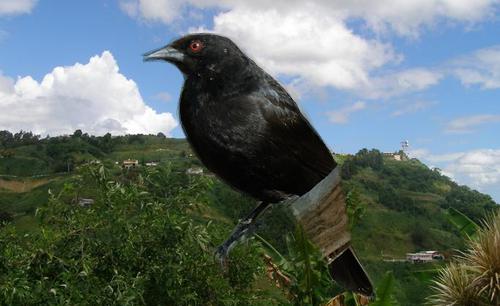
Bird species: Bronzed_Cowbird
Bird type: landbird
Background: land